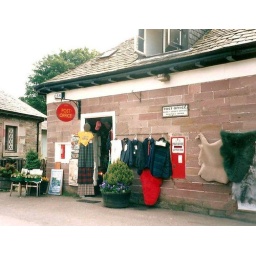
Nice Ludlow post box in the wall of the Post Office in the village of Luss in Scotland taken in 2002.